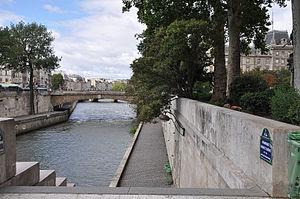
Le Petit Pont avec la Promenade Maurice-Carême située sur la berge de la Seine à Paris dans le 4e arrondissement, France.
La promenade Maurice-Carême est une voie publique piétonnière de l’île de la Cité, au centre de Paris, dans le 4ᵉ arrondissement et le quartier Notre-Dame.
Maurice Carême, né le 12 mai 1899 à Wavre et mort le 13 janvier 1978 à Anderlecht, est un poète et écrivain belge de langue française.